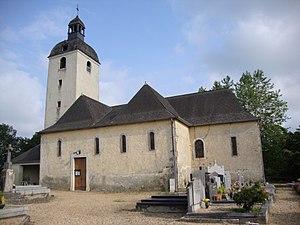
Préchacq-Josbaig est une commune française située dans le département des Pyrénées-Atlantiques, en région Nouvelle-Aquitaine.